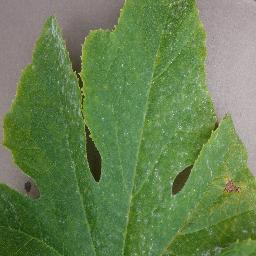
Label: Squash___Powdery_mildew